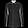
Label: Shirt